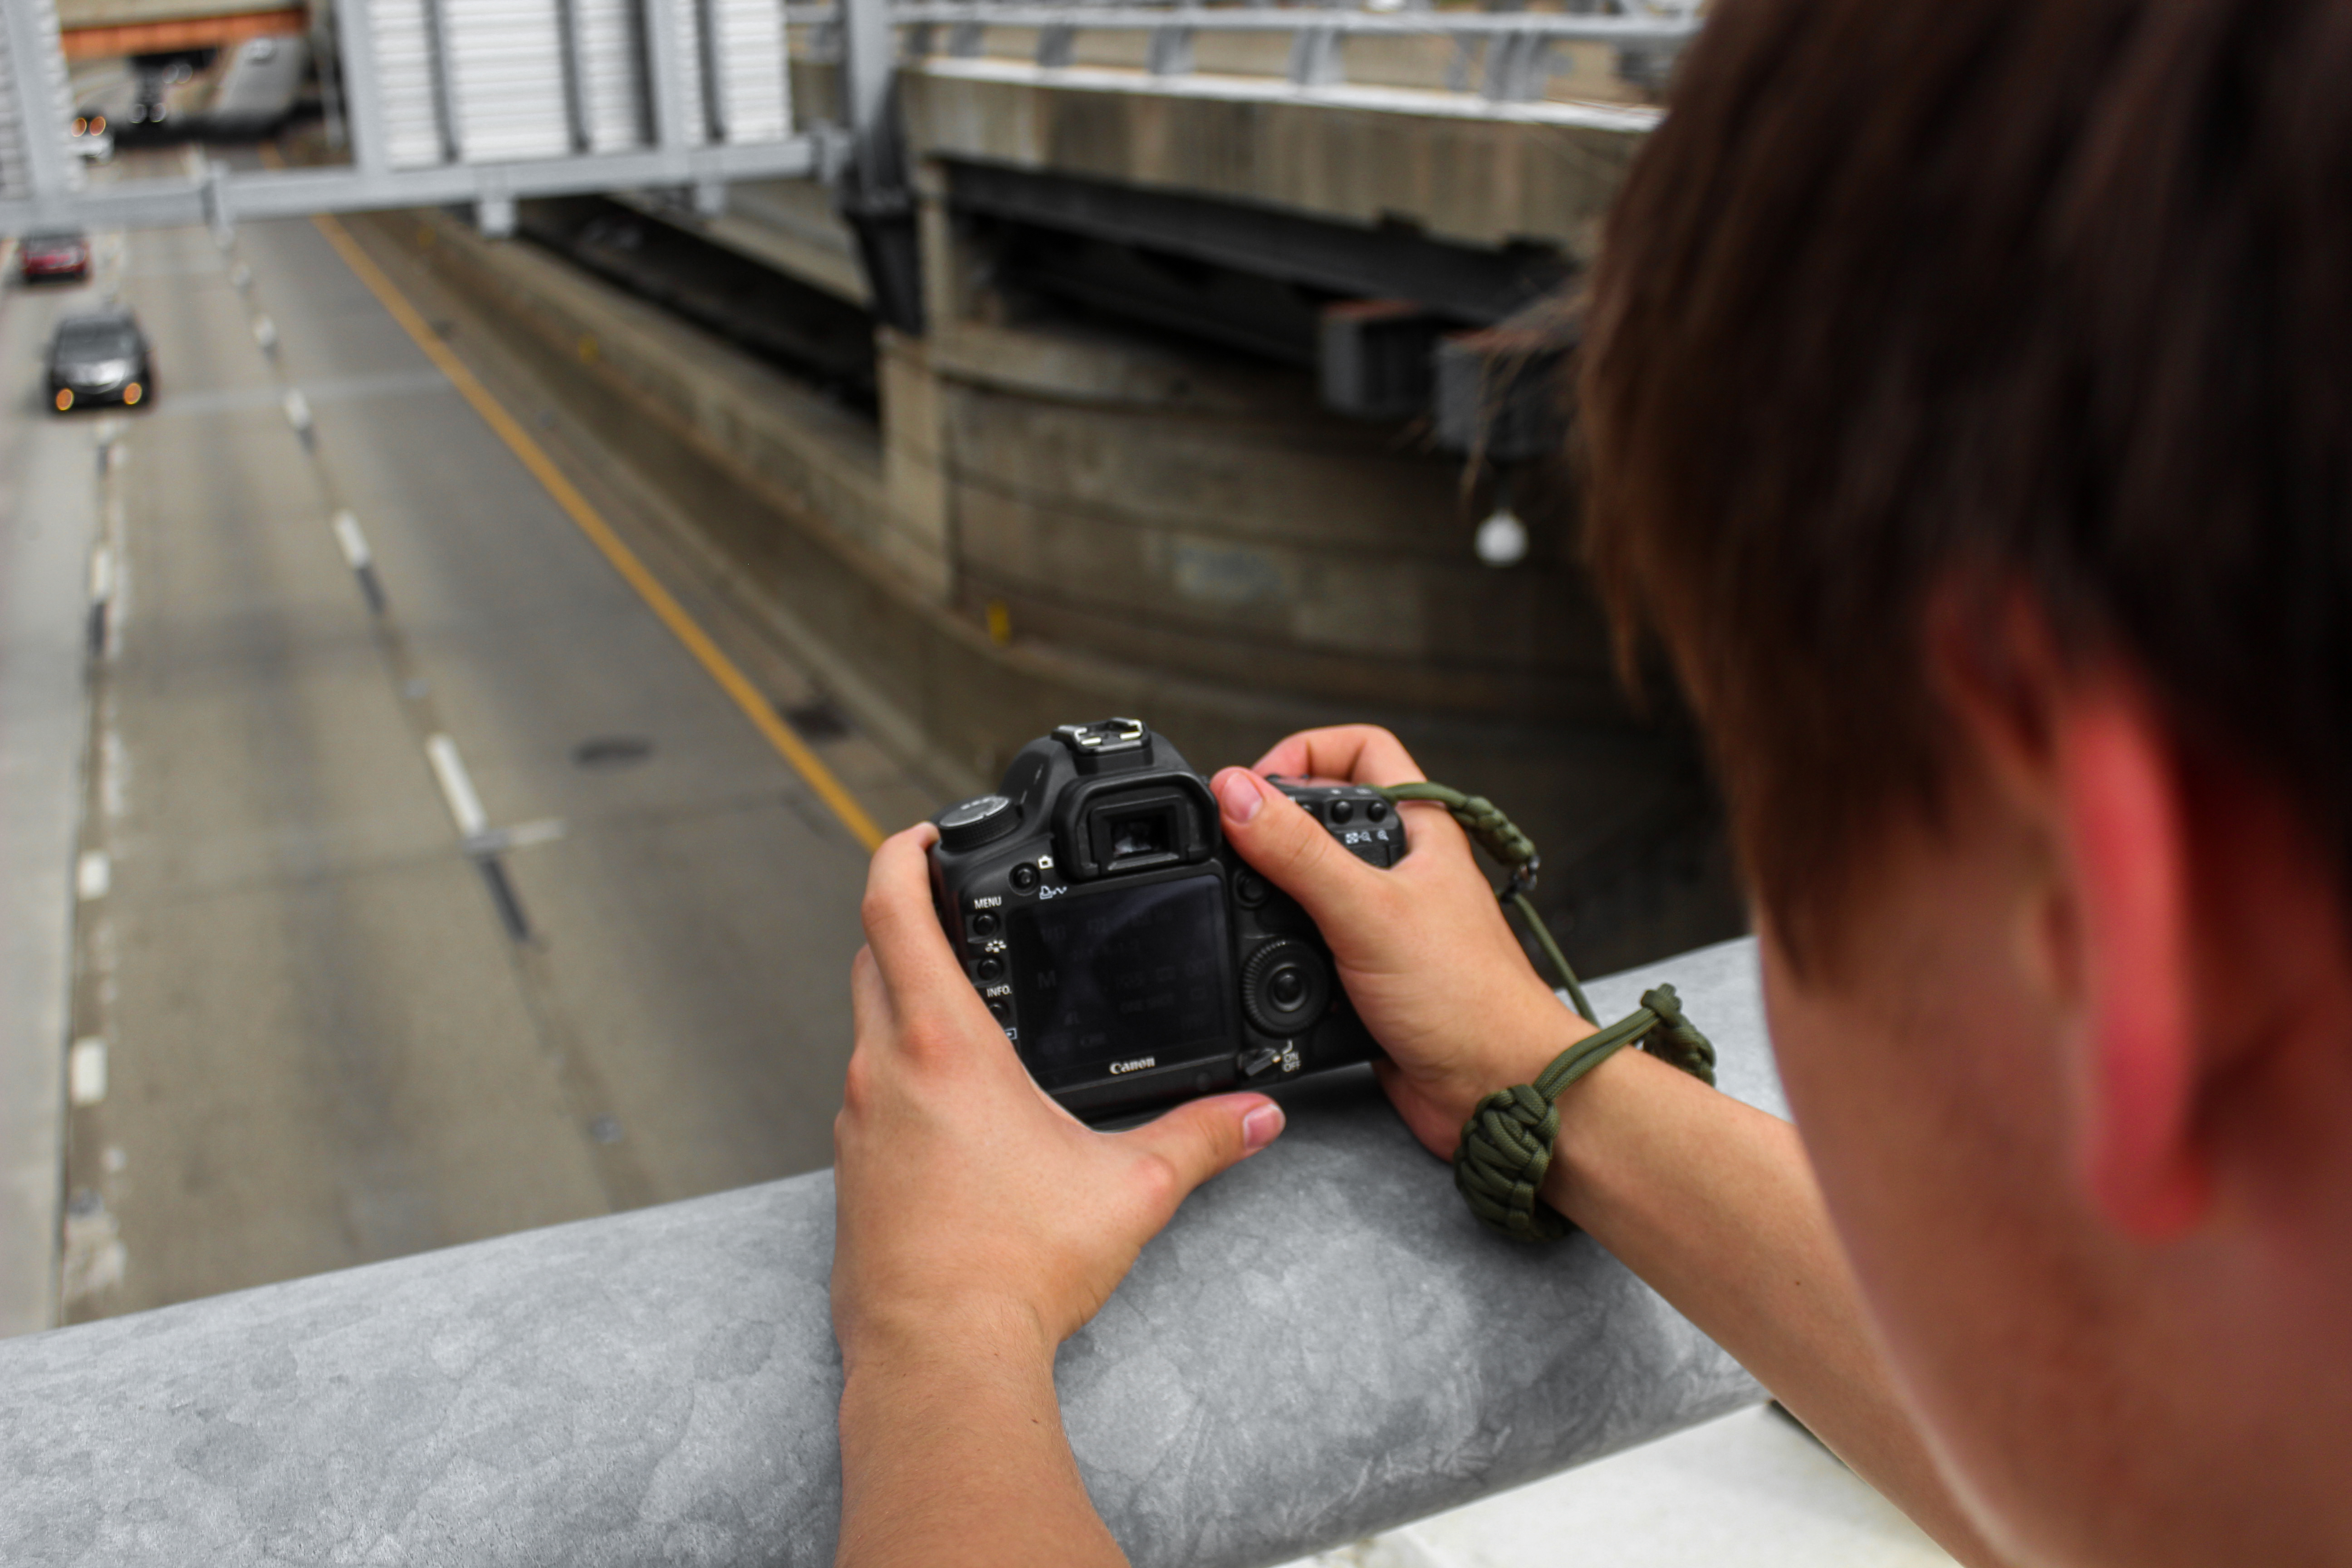
hand, man, person, light, blur, street, photography, photographer, highway, leg, canon, taking photo, taking picture, cars, photograph, vehicles